Ruchill

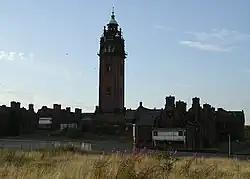
The remaining derelict buildings of Ruchill Hospital in 2005.

The area was formerly the site of Ruchill Hospital, an infectious diseases facility which closed in 1998.